The Great Transformation (book)

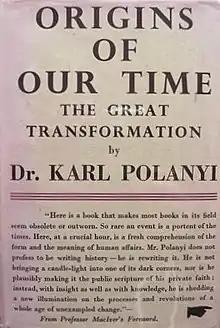
First UK edition (publ. Victor Gollancz, 1945)

The Great Transformation is a book by Karl Polanyi, a Hungarian political economist. First published in 1944 by Farrar & Rinehart, it deals with the social and political upheavals that took place in England during the rise of the market economy. Polanyi contends that the modern market economy and the modern nation-state should be understood not as discrete elements but as a single human invention, which he calls the "Market Society".